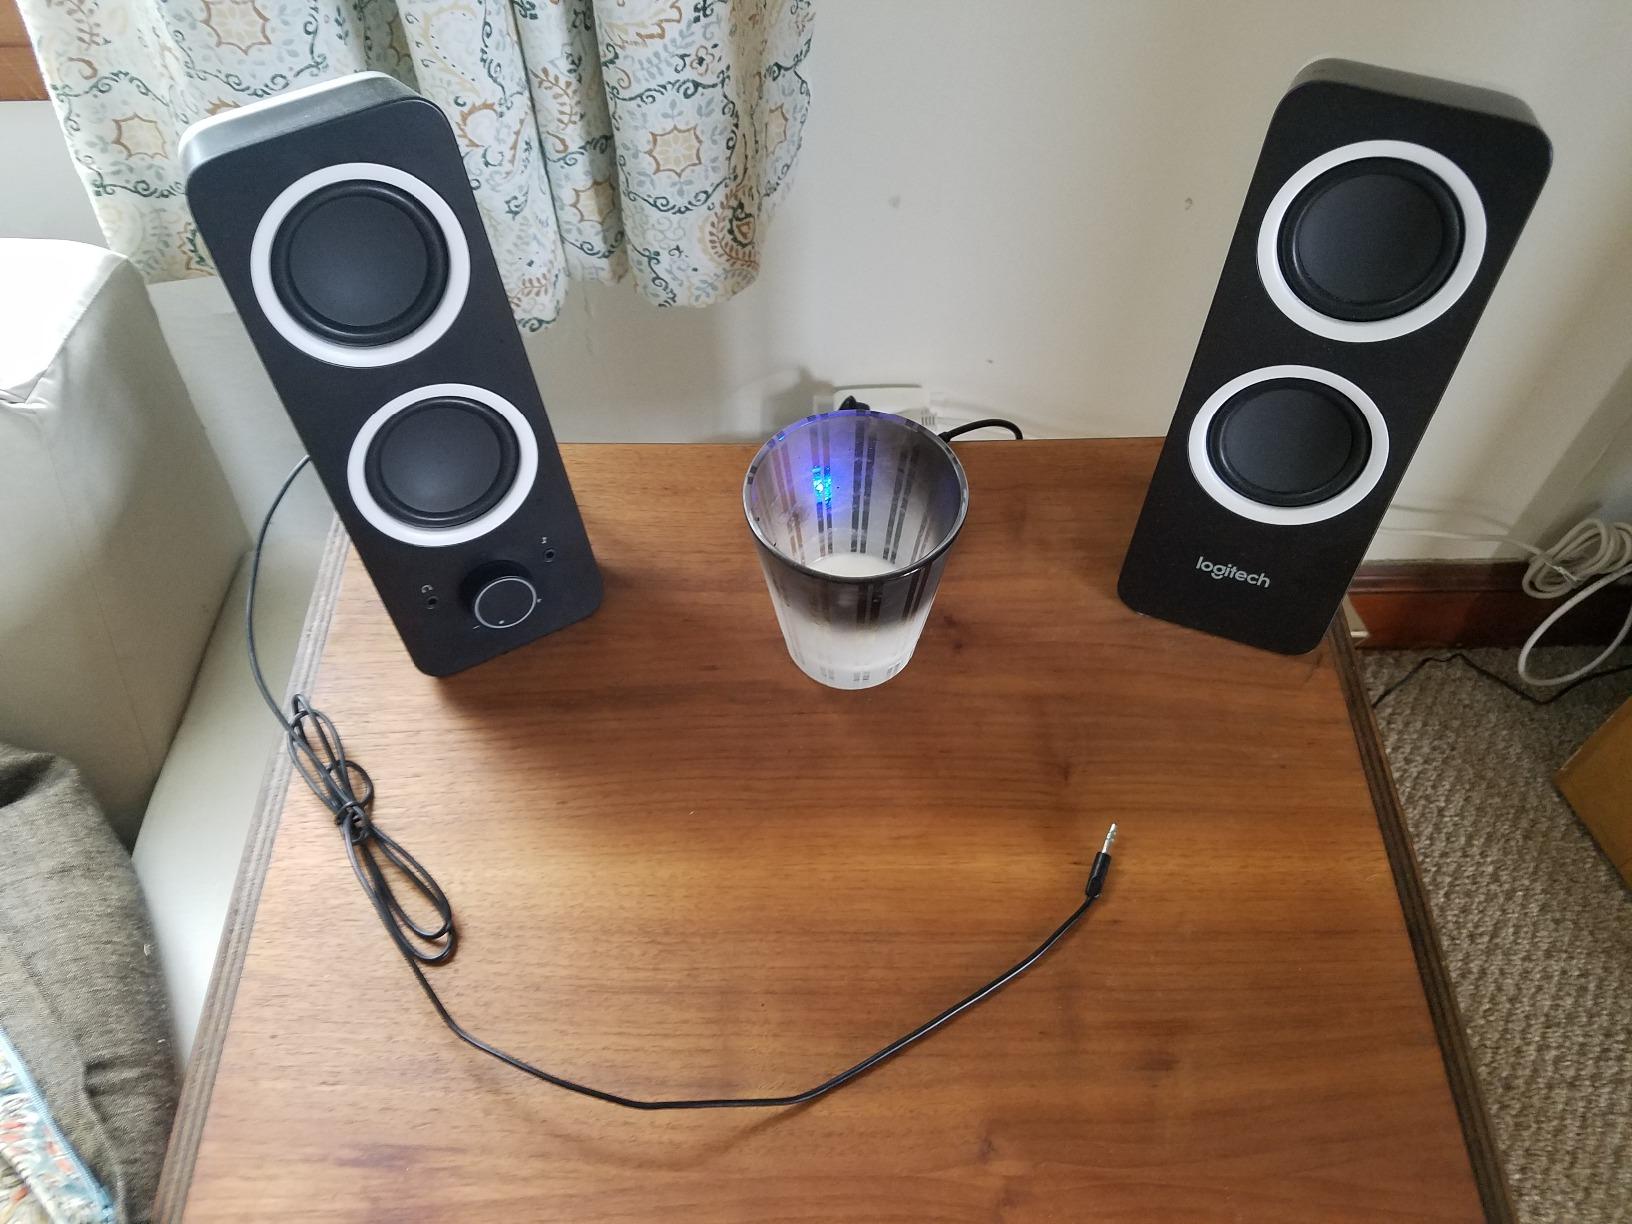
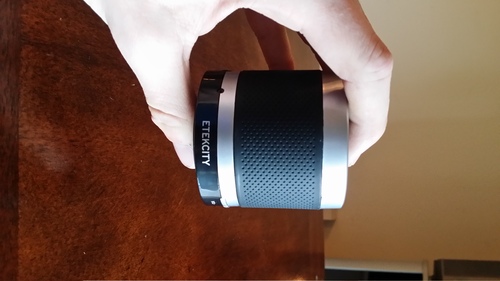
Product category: speaker
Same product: no